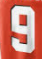
Number: 9